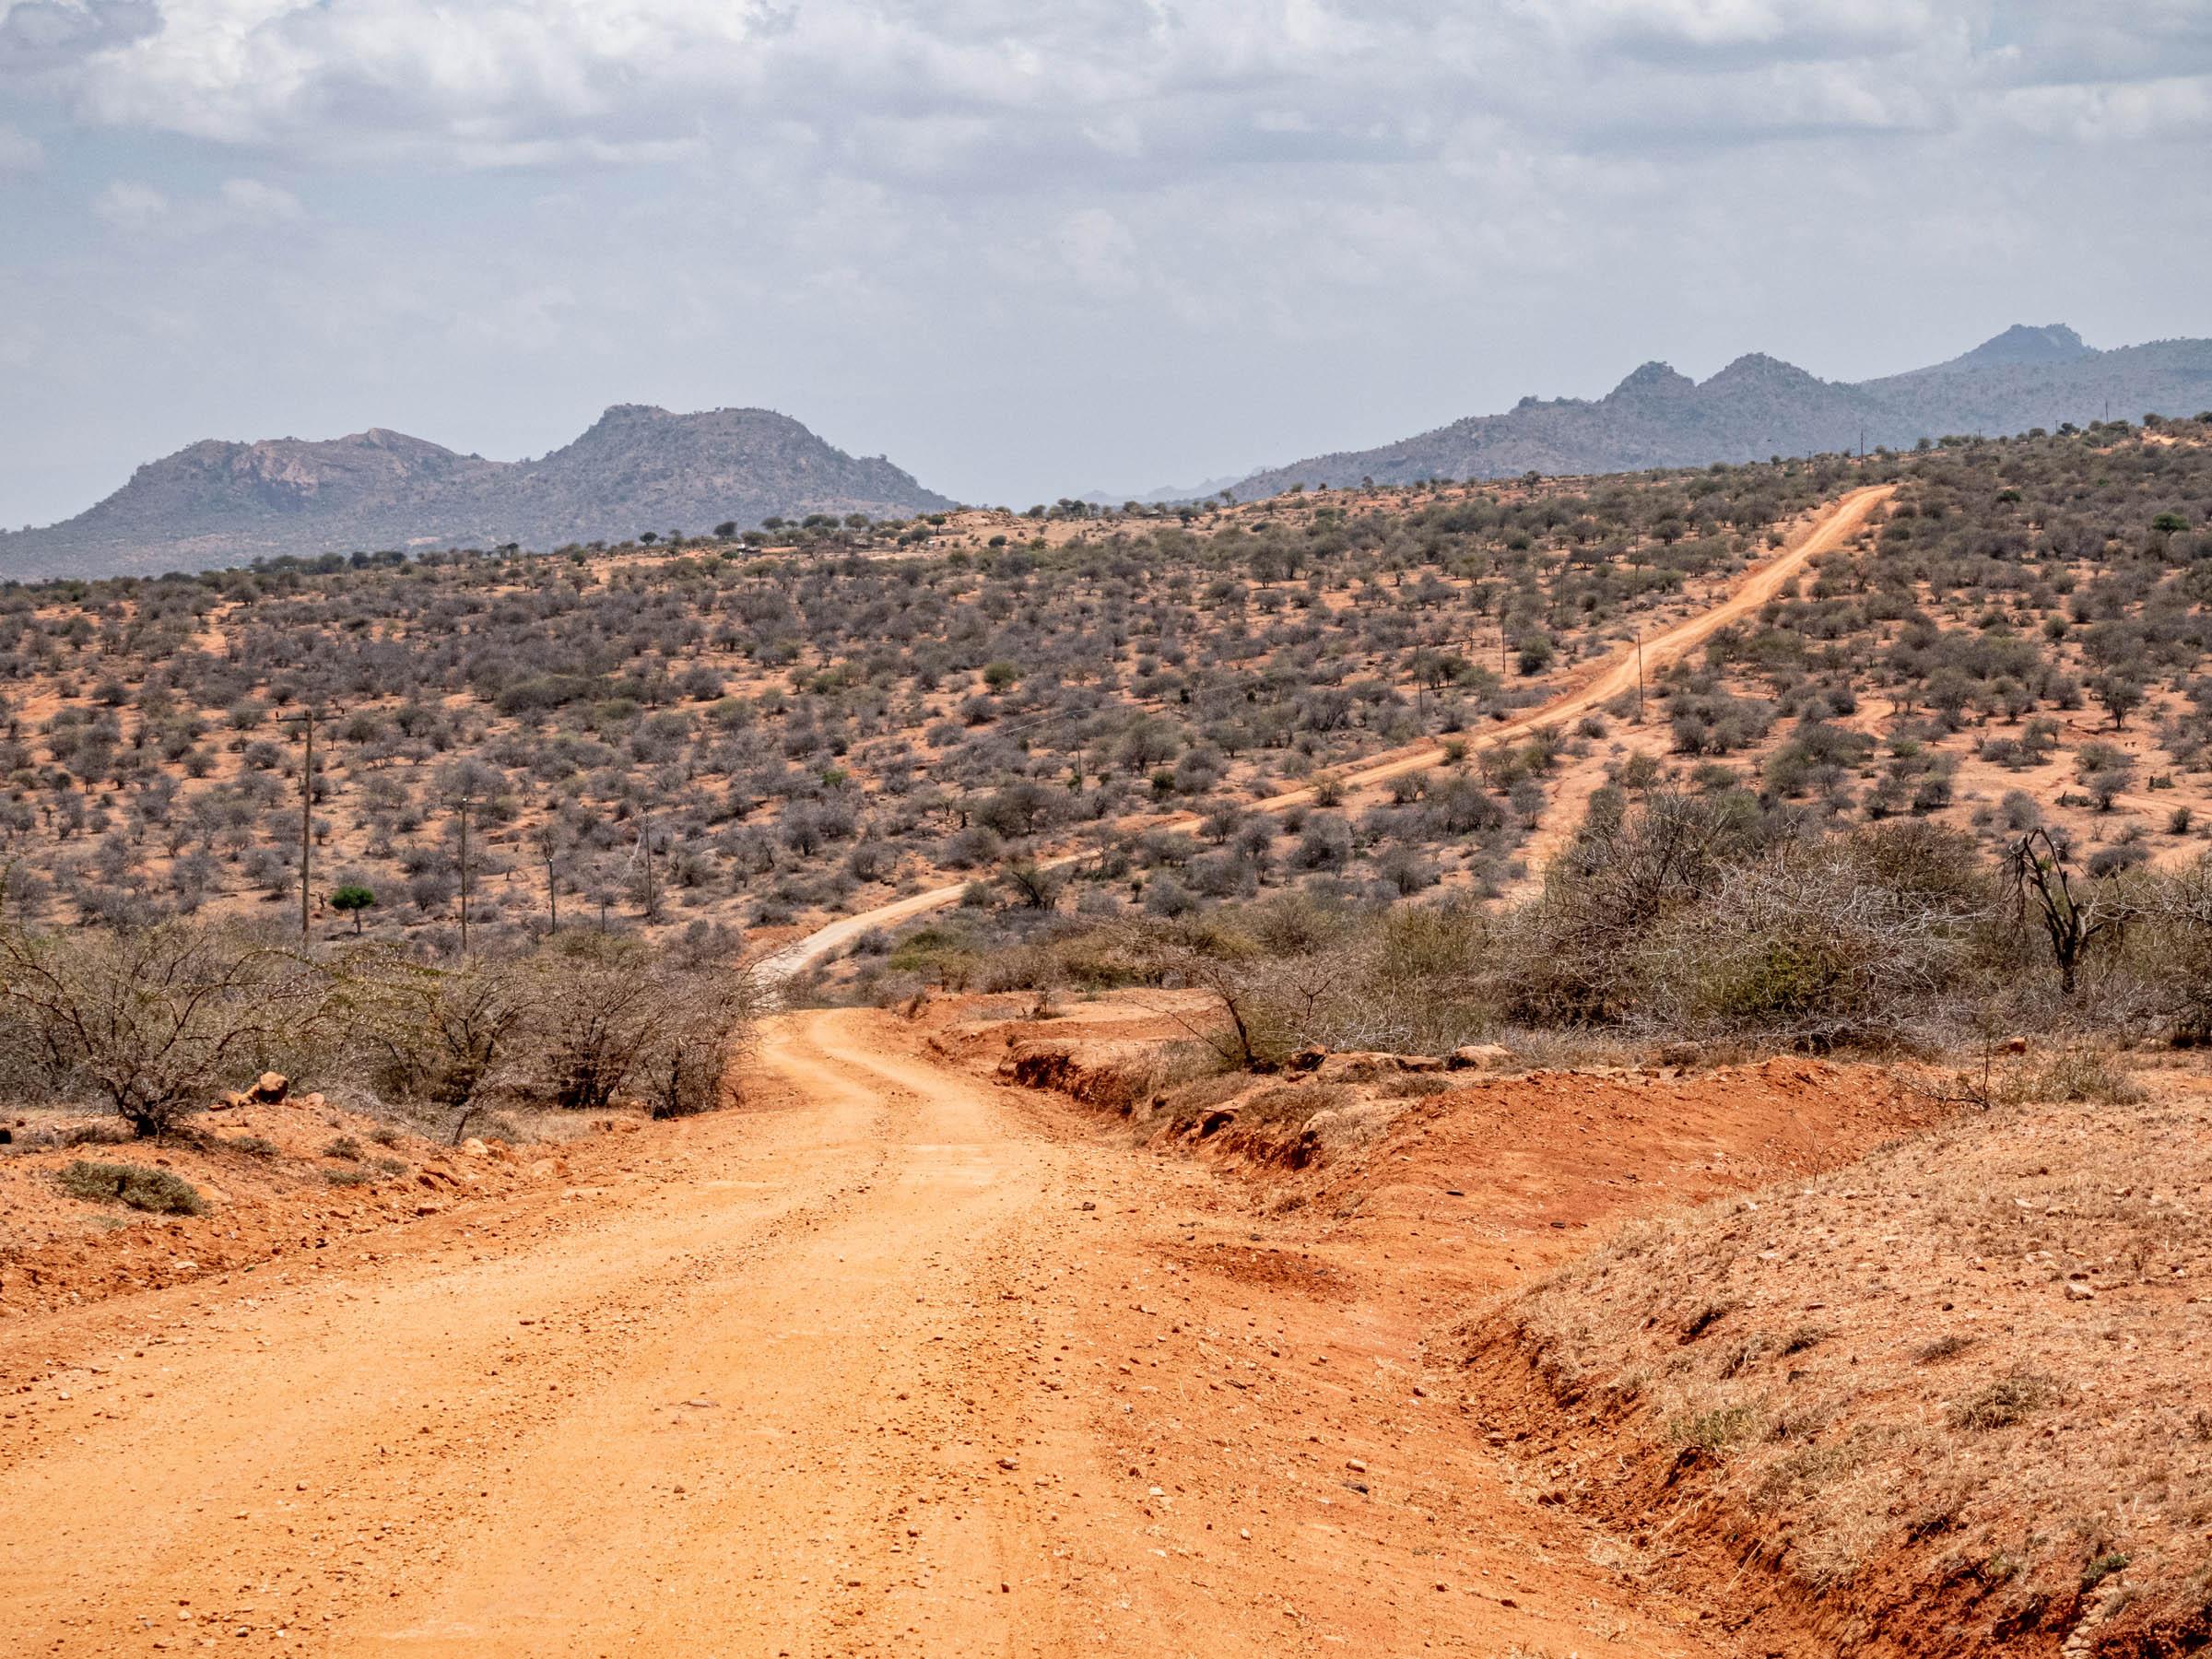
Mazingira ya vijijini au jangwani kukiwa na vichaka vifupi, vilivyokauka pamoja na barabara ndefu ya vumbi na udongo mkavu, kuashiria sehemu hiyo kuna ukosefu wa maji.